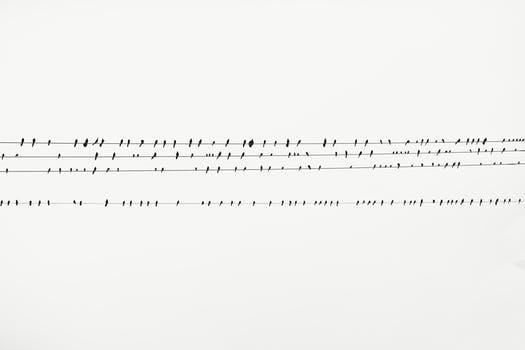
Label: No Watermark